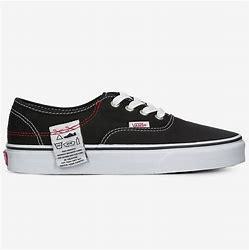
Brand: Vans
Model: UA Authentic